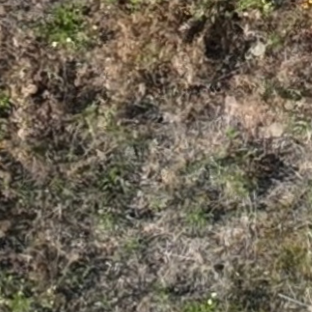
Month: july